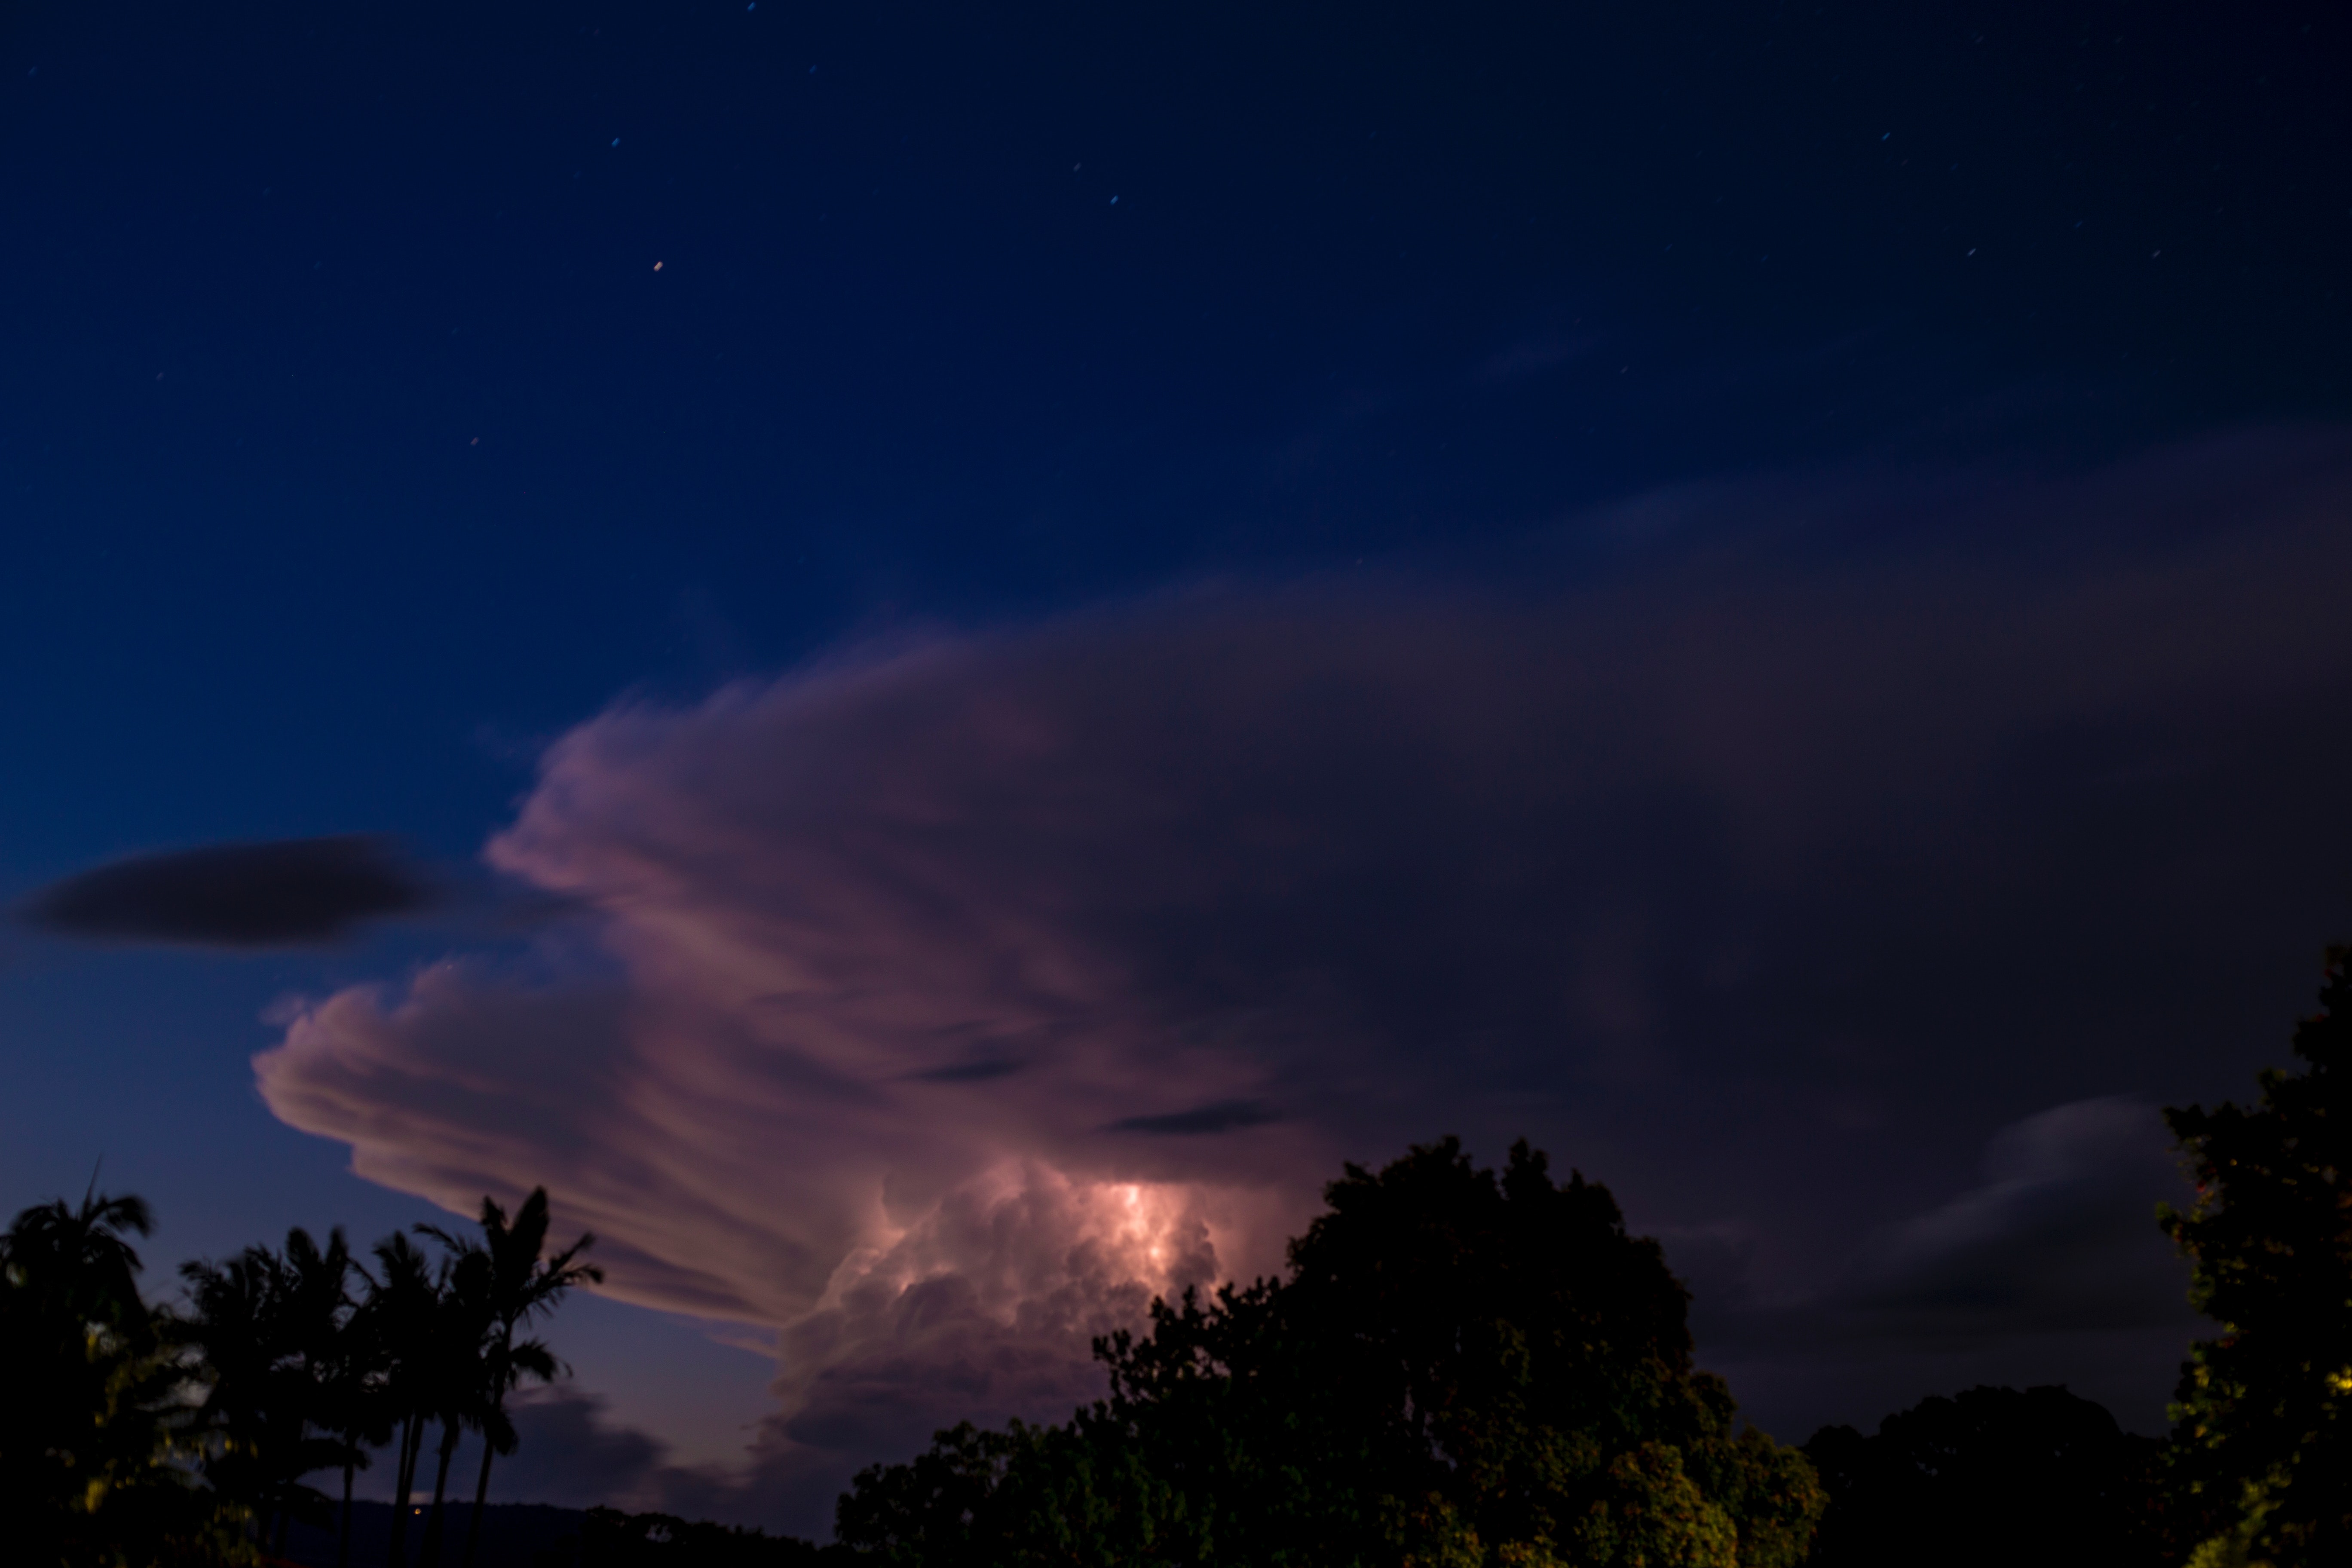
sky, cloud, atmosphere, night, atmospheric phenomenon, cumulus, evening, dusk, meteorological phenomenon, space, tree, horizon, darkness, midnight, landscape, afterglow, dawn